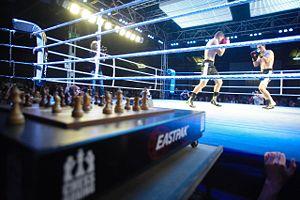
Le chessboxing, de chess et boxing, est un sport hybride qui mélange boxe anglaise et jeu d'échecs.